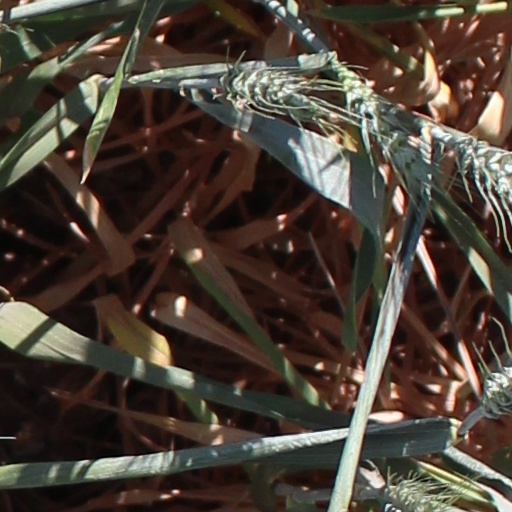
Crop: wheat